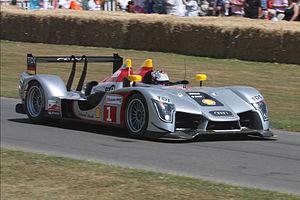
L'Audi R15 TDI est une voiture de course prototype de catégorie LMP1, construite par le constructeur allemand Audi AG en 2009, qui succède à la R10, triple victorieuse aux 24 Heures du Mans et concurrente des Peugeot 908. Elle évolue en Audi R15+ TDI en 2010 puis est remplacée par la R18 en 2011.